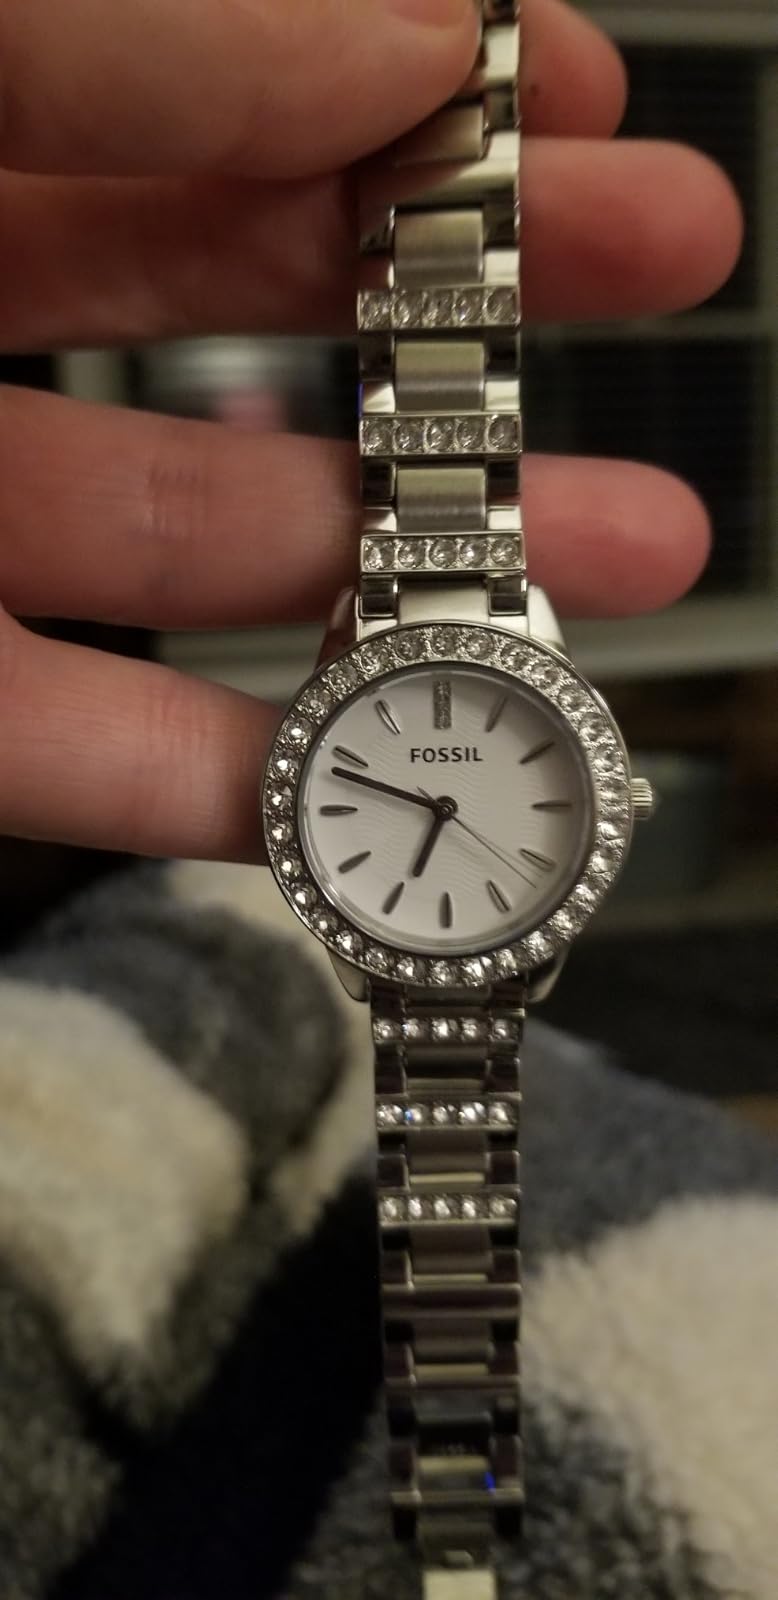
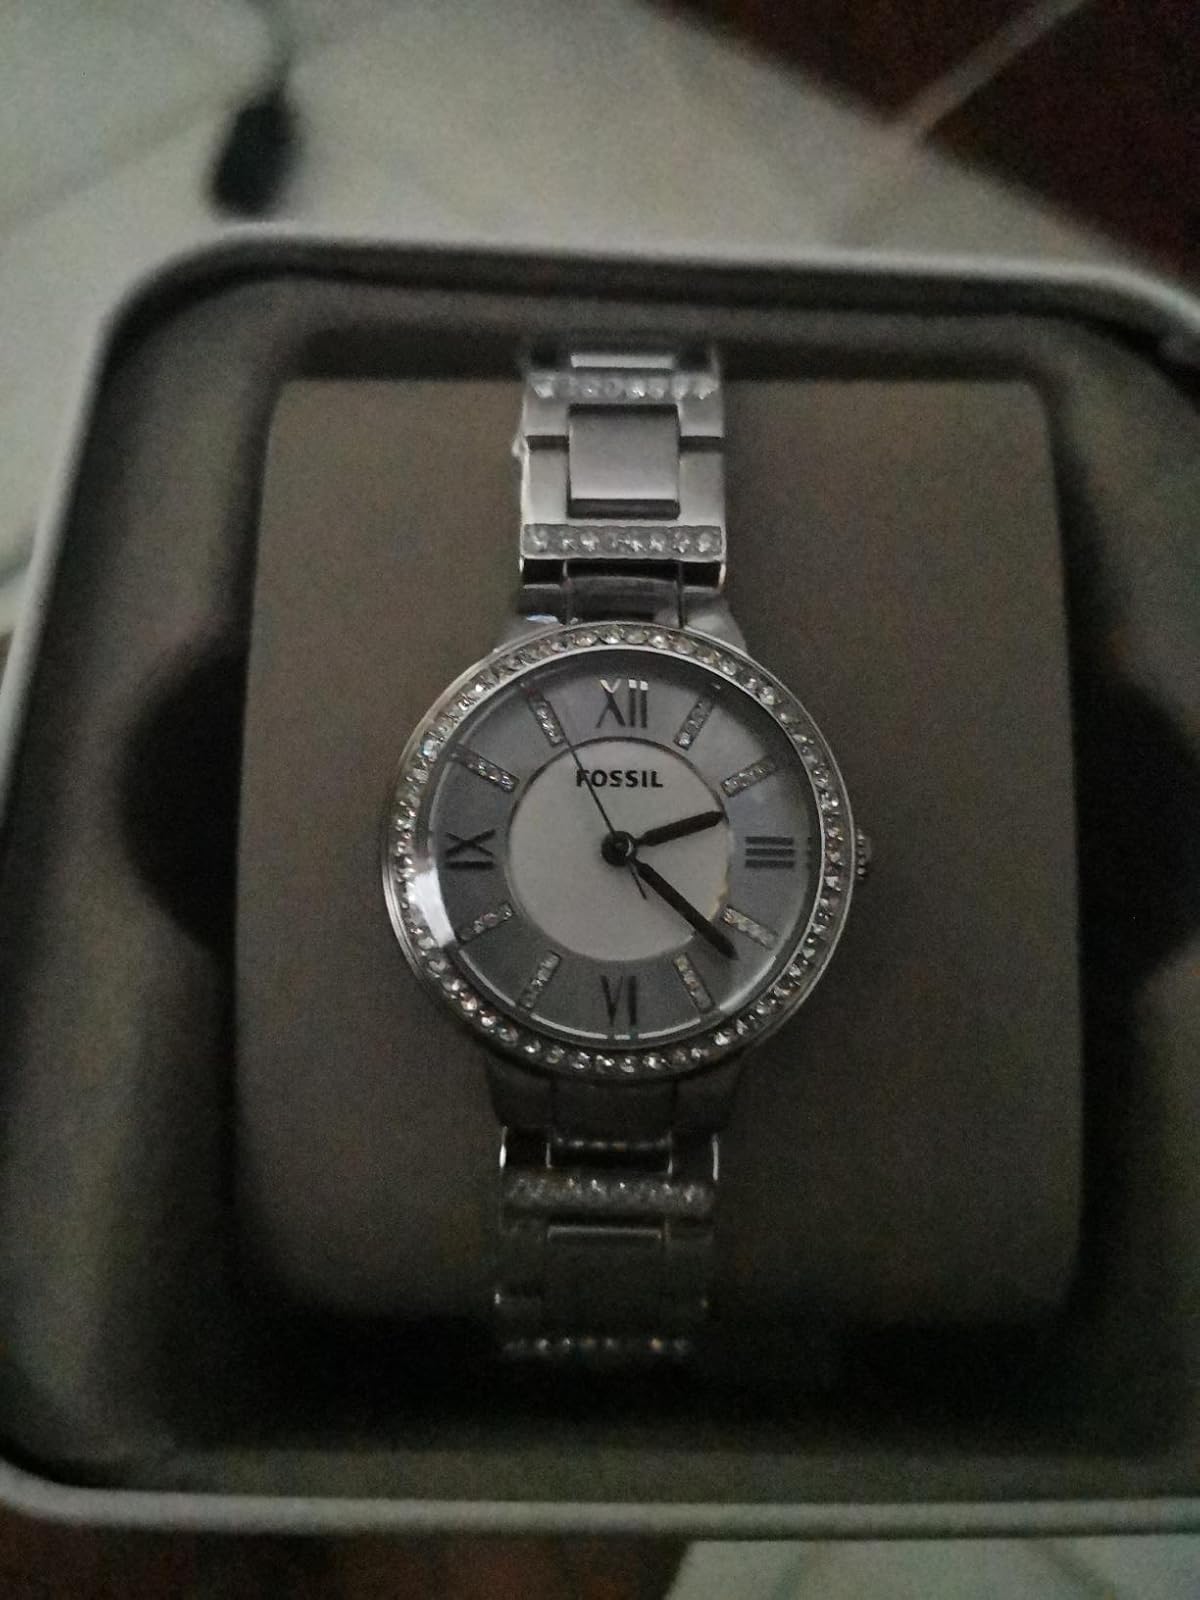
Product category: accessories_watch
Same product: no